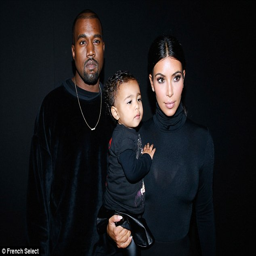
family : star , who is also mom welcomed baby saint with music video performer ; pictured